Natural History Museum, Bielefeld

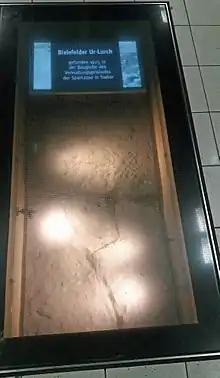
Showcase in a Bielefeld Stadtbahn station

Under the heading "Verdammt lang her …" ("long long ago"), the museum shows casts of centerpiece objects in underground stations of the Bielefeld Stadtbahn. The installation was realised in 2006 when the museum celebrated its 100-year anniversary. Showcases in the floor of the stations show casts of fossils such as the temnospondyl "Cyclotosaurus buechneri", the ichthyosaur "Temnodontosaurus" or the Woolly rhinoceros. Large size banners supplement the installation. A drilling core from the time when the subway tunnel was built is shown next to an elevator in one underground station and illustrates the strata of 220 million years of earth history in Bielefeld.